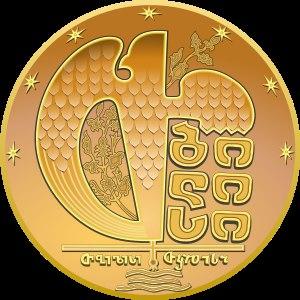
La relation territoriale entre la France et la Géorgie, créant un lien officiel entre des entités territoriales des deux pays, date de l’époque soviétique, en 1979 : elle concerne le jumelage des villes de Nantes et de Tbilissi, signé par les maires de ces deux villes Alain Chénard et Gouram Gabounia.
Les relations entre la France et la Géorgie datent d'au moins sept siècles. Les premières relations militaires connues remontent aux Croisades : les chevaliers géorgiens combattent les Sarrazins devant Jérusalem aux côtés des croisés français. Les premières relations religieuses connues datent de l'époque du pape Pie II, au XVᵉ siècle, lorsqu'une délégation géorgienne se rend en France sur les conseils du Vatican. Les premières relations diplomatiques connues d'État à État se nouent ainsi, lors des règnes de Charles VII à Paris et de Georges VIII à Tiflis; certaines sources mentionnent des relations dès Saint Louis. Bien que les hellénistes français connaissaient antérieurement la Colchide par les textes de la Grèce antique, les premières relations culturelles structurées datent du XVIIᵉ siècle, avec les voyageurs français découvreurs du Caucase. Depuis le retour à l'indépendance de la Géorgie, en 1991, les relations culturelles, diplomatiques, économiques, médiatiques, militaires, parlementaires, religieuses, scolaires et universitaires, de sécurité intérieure, sportives, territoriales, de la France avec ce pays, se sont densifiées.